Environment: real
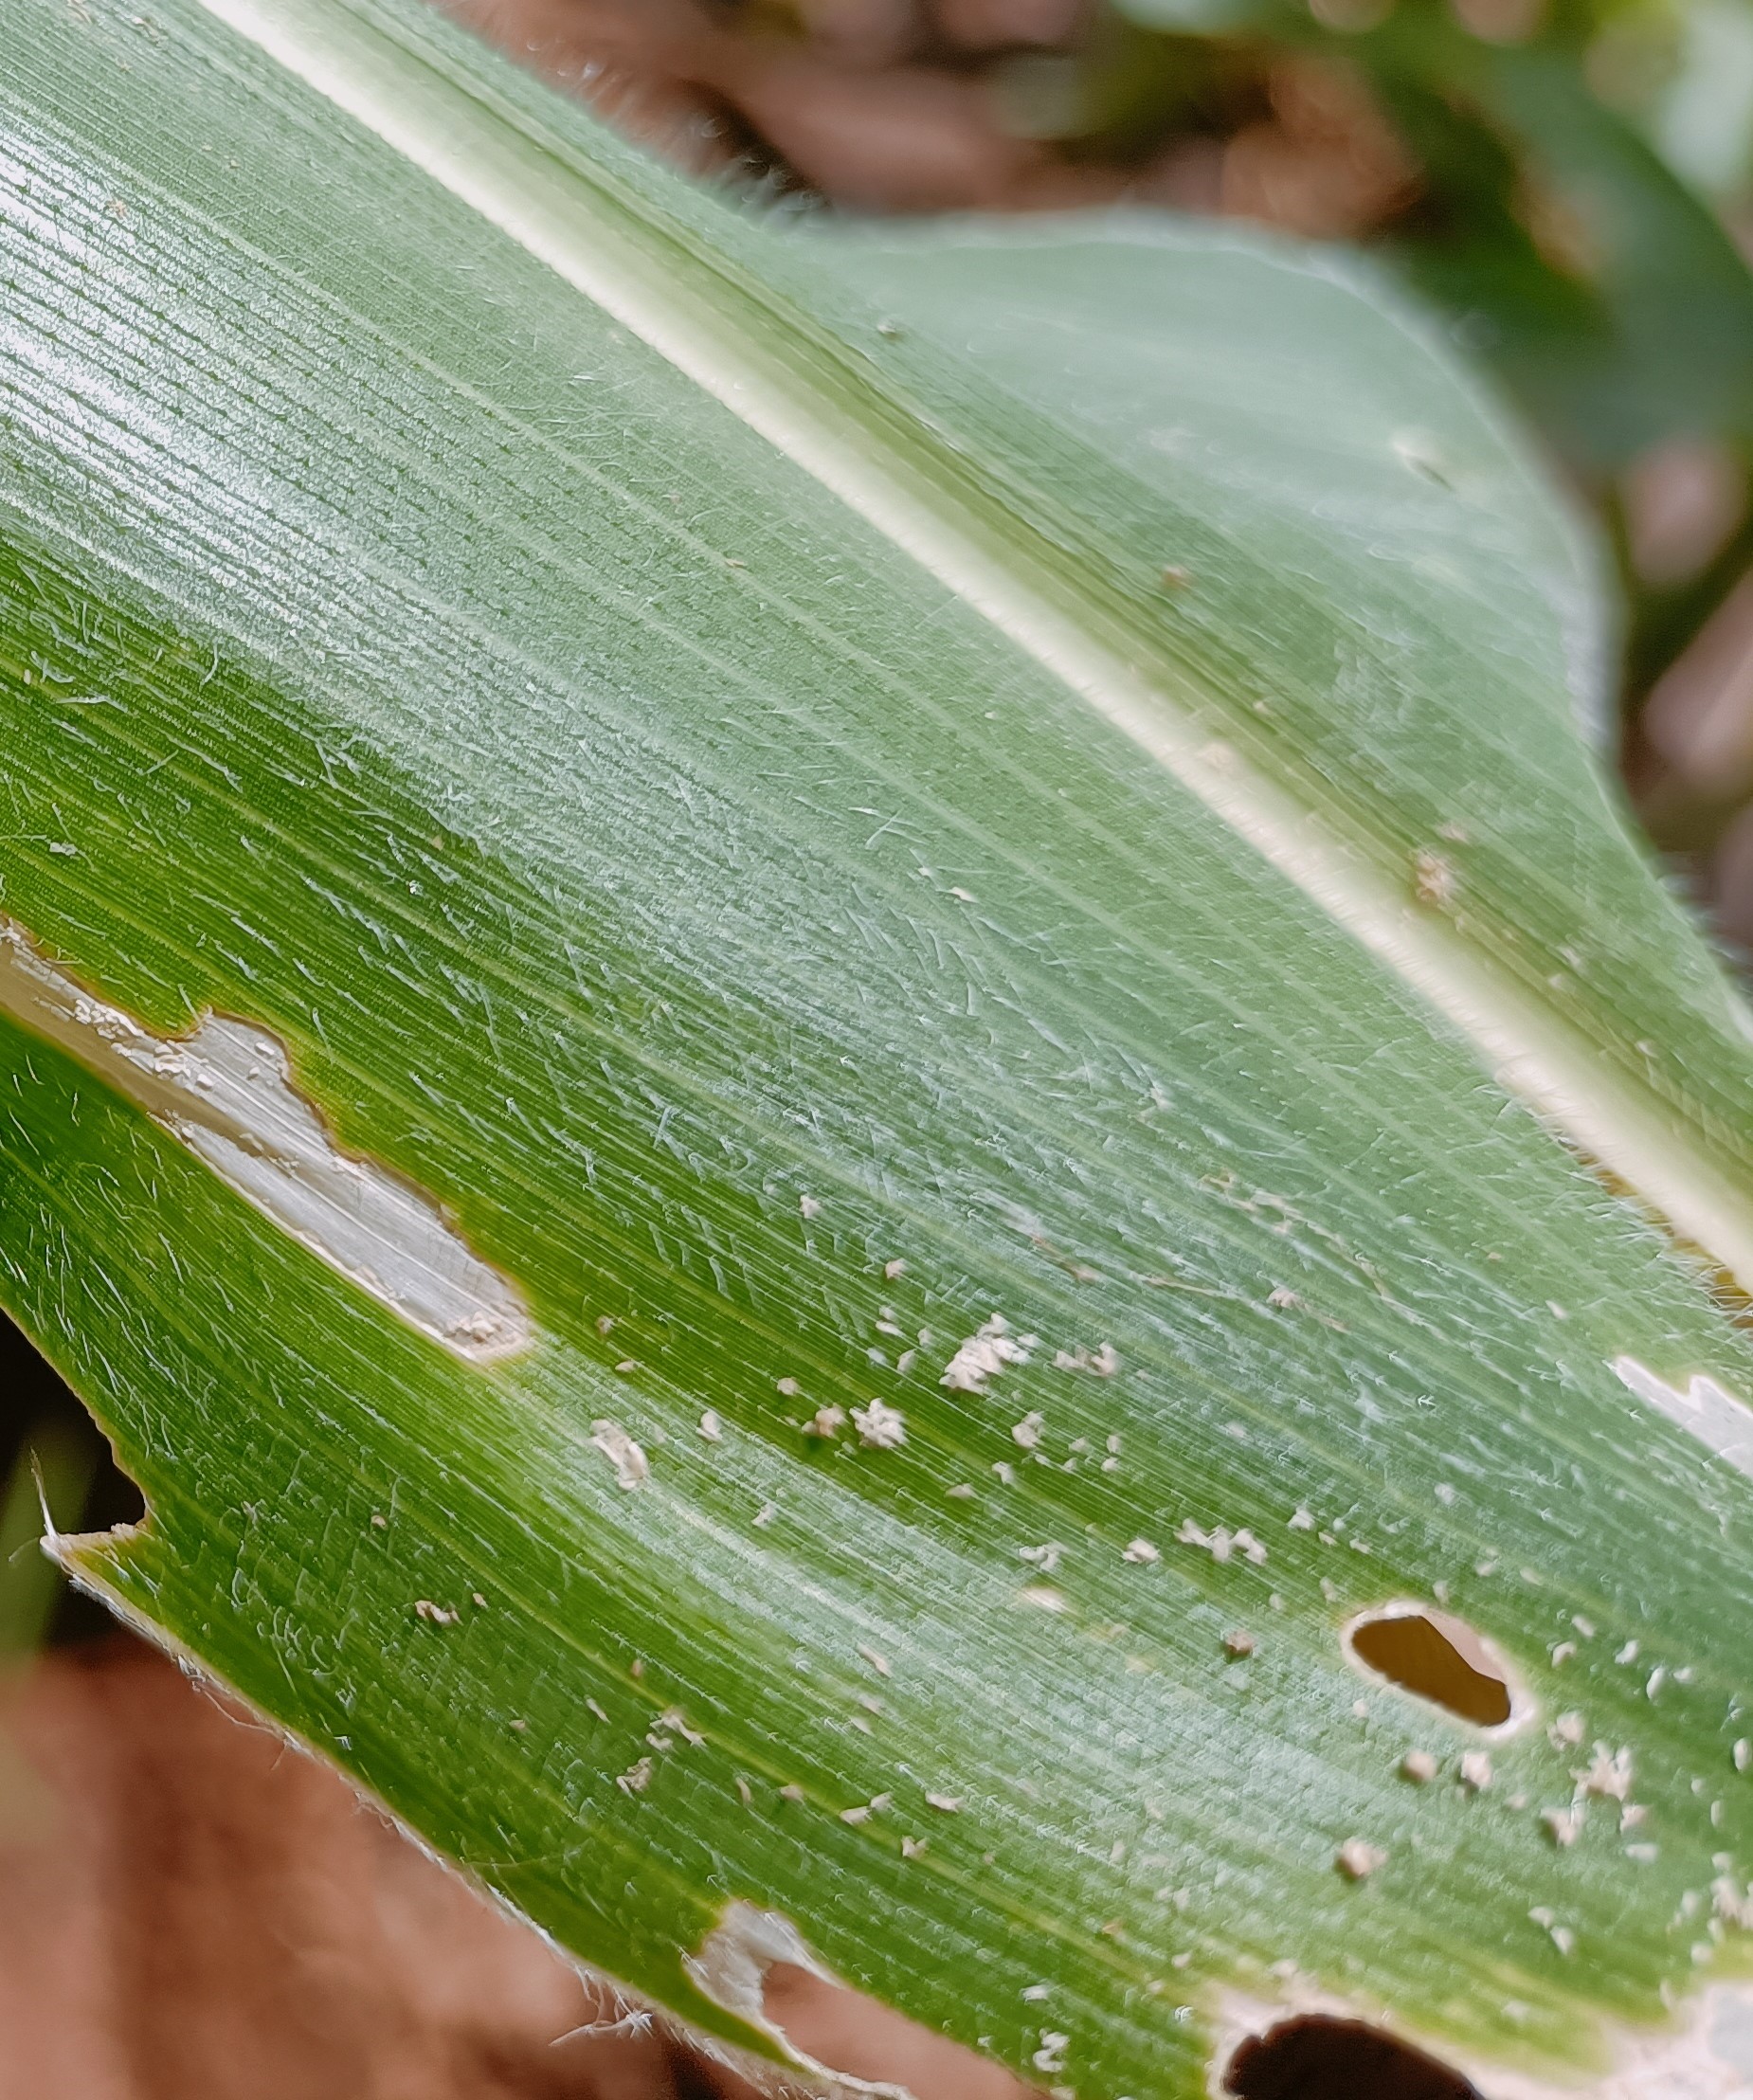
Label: fall_armyworm